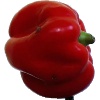
Label: Pepper Red 1